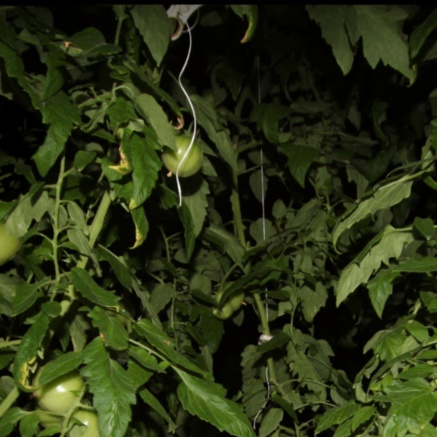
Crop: tomato